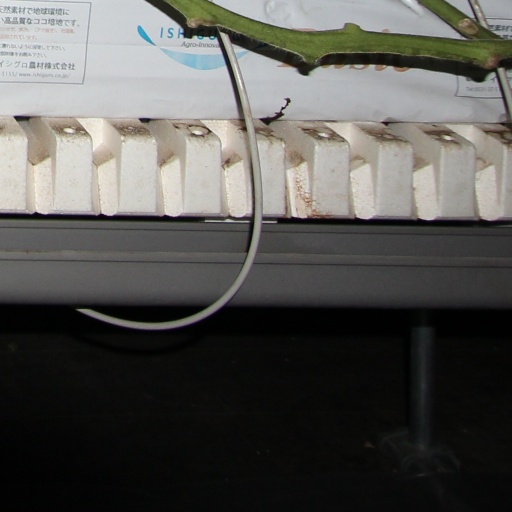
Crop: tomato